Aakhri Station (miniseries)

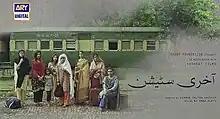

Aakhri Station (English: "The Last Station") is a seven-part Pakistani television drama mini-series, created by Sarmad Khoosat and Kashf Foundation. It premiered on ARY Digital on 13 February 2018 and concluded on 28 March 2018. Written by Amna Mufti, it is directed and co-produced by Khoosat with Roshaneh Zafar of Kashf Foundation Productions and Australian Department of Foreign Affairs and Trade. Series consist of seven episodes.